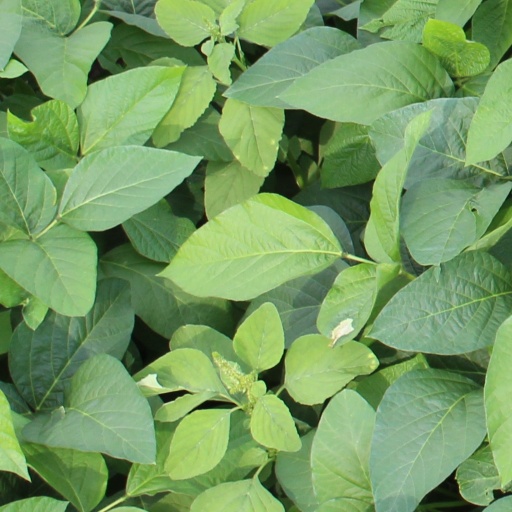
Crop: soybean